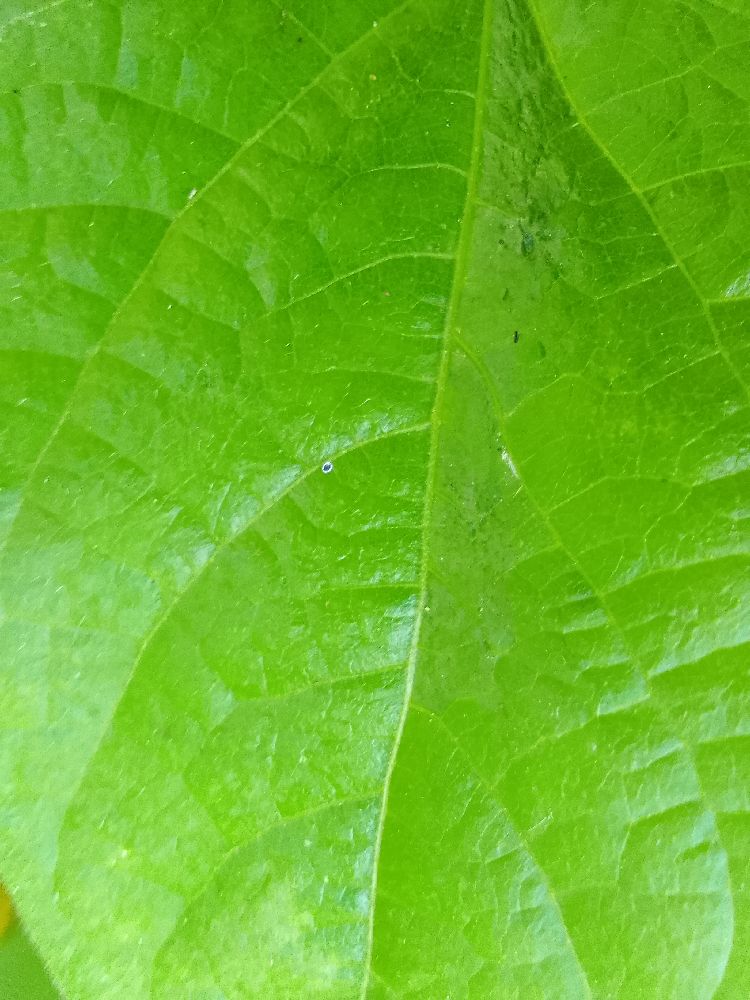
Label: healthy